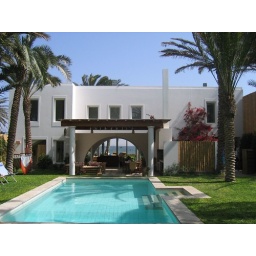
beach house i stayed at in peru